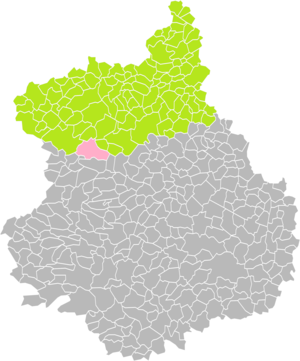
Localisation de la Commune de Digny dans l'arrondissement de Dreux (Eure-et-Loir)
Digny est une commune française située dans le département d'Eure-et-Loir en région Centre-Val de Loire.